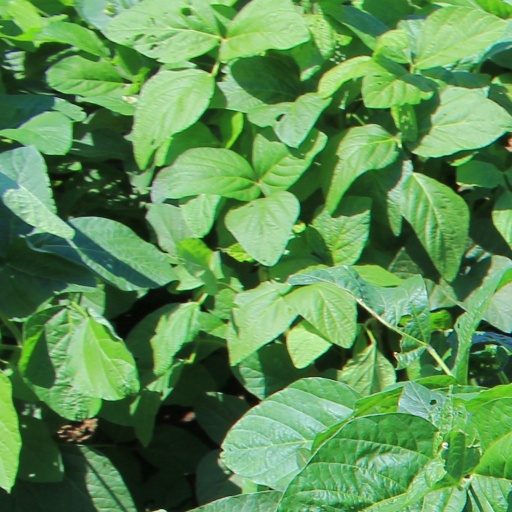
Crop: soybean